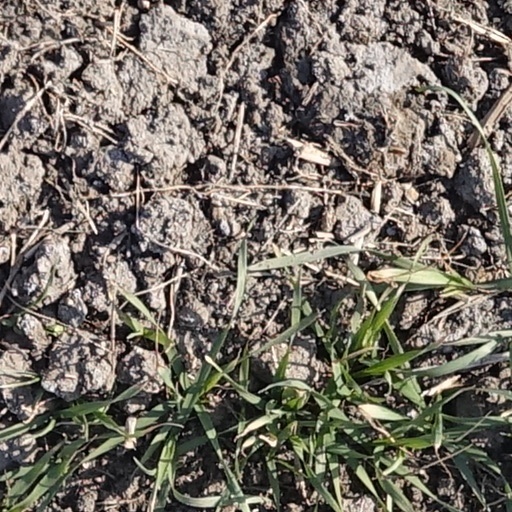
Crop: wheat